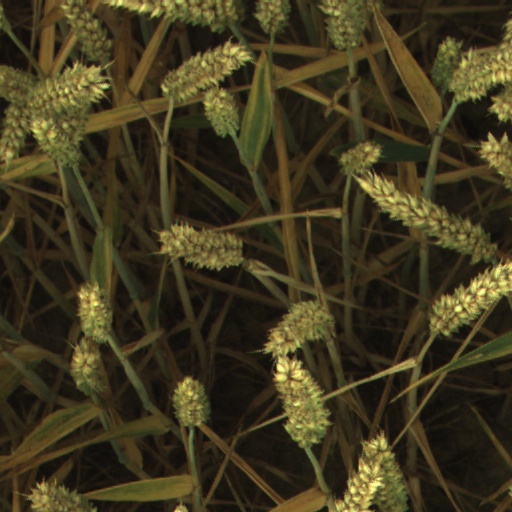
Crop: wheat